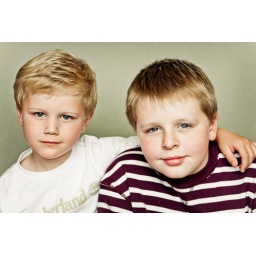
Focused on the eyes of the boy in the striped top